Philip Bujak

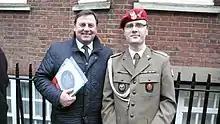
Philip Bujak with the military attache for The Republic of Poland at the unveiling of the Polish Naval plaque in 2013

Born in Attleborough, Norfolk, Bujak attended Attleborough High School where he and his close friend Justin Fashanu were scouted for Norwich City FC in 1974. A good sportsman, he went on to represent Norfolk at football and the Territorial Army at Hockey alongside a lifelong love for cricket. Bujak taught modern European history at Langley School in Norfolk; having completed his teacher-training at Keswick Hall, Norfolk, after reading Modern European History at the University of East Anglia, 1979–1982. He was Head of History at Langley School from 1983 to 1988, then Head of Lower and Middle School and Boarding Housemaster from 1988 to 1993. In 1993, he became Headmaster of Stover School in Devon remaining Headmaster until 2003. During the 10 years he was Headmaster of Stover, he expanded the school from 120 to 535 pupils, opened Stover Preparatory School in 1998 and created the Millennium Centre opened by HRH The Princess Royal in 2000.